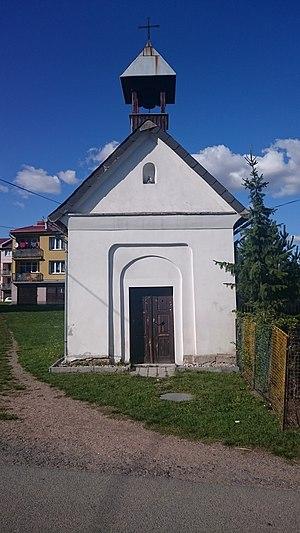
Bezvěrov est une commune du district de Plzeň-Nord, dans la région de Plzeň, en République tchèque. Sa population s'élevait à 651 habitants en 2019.